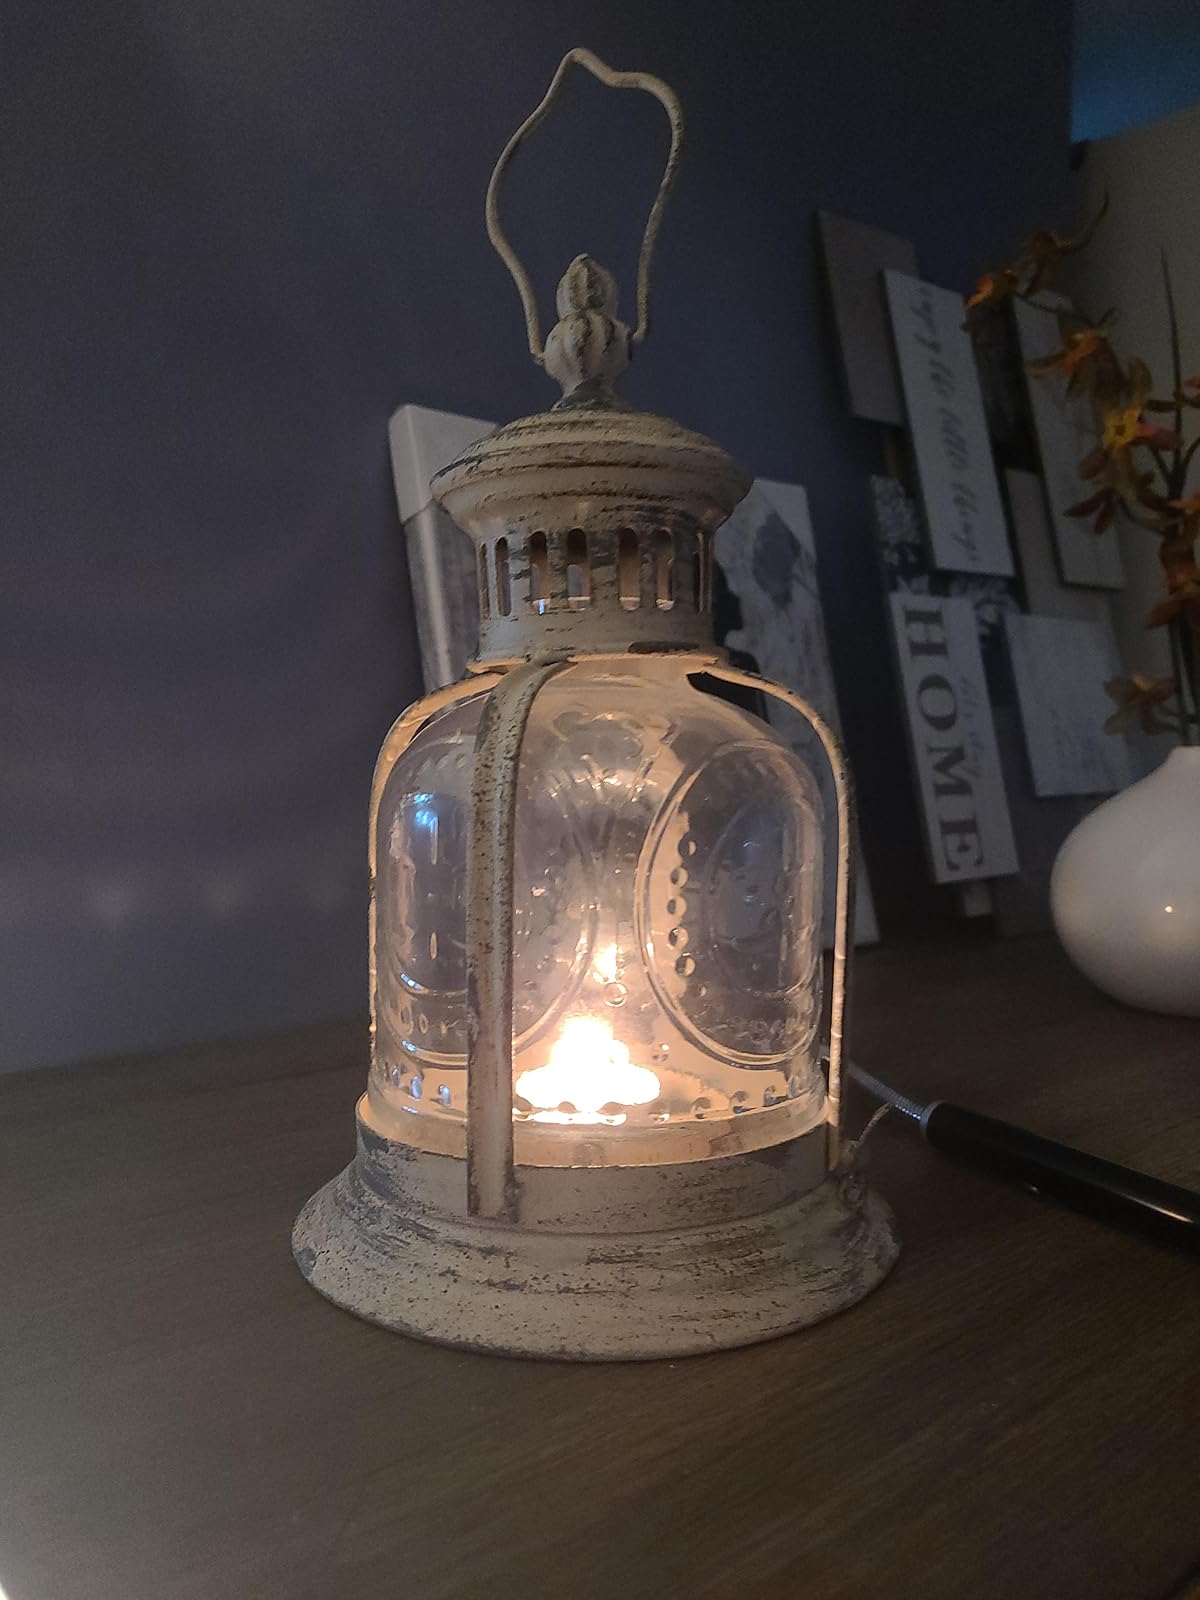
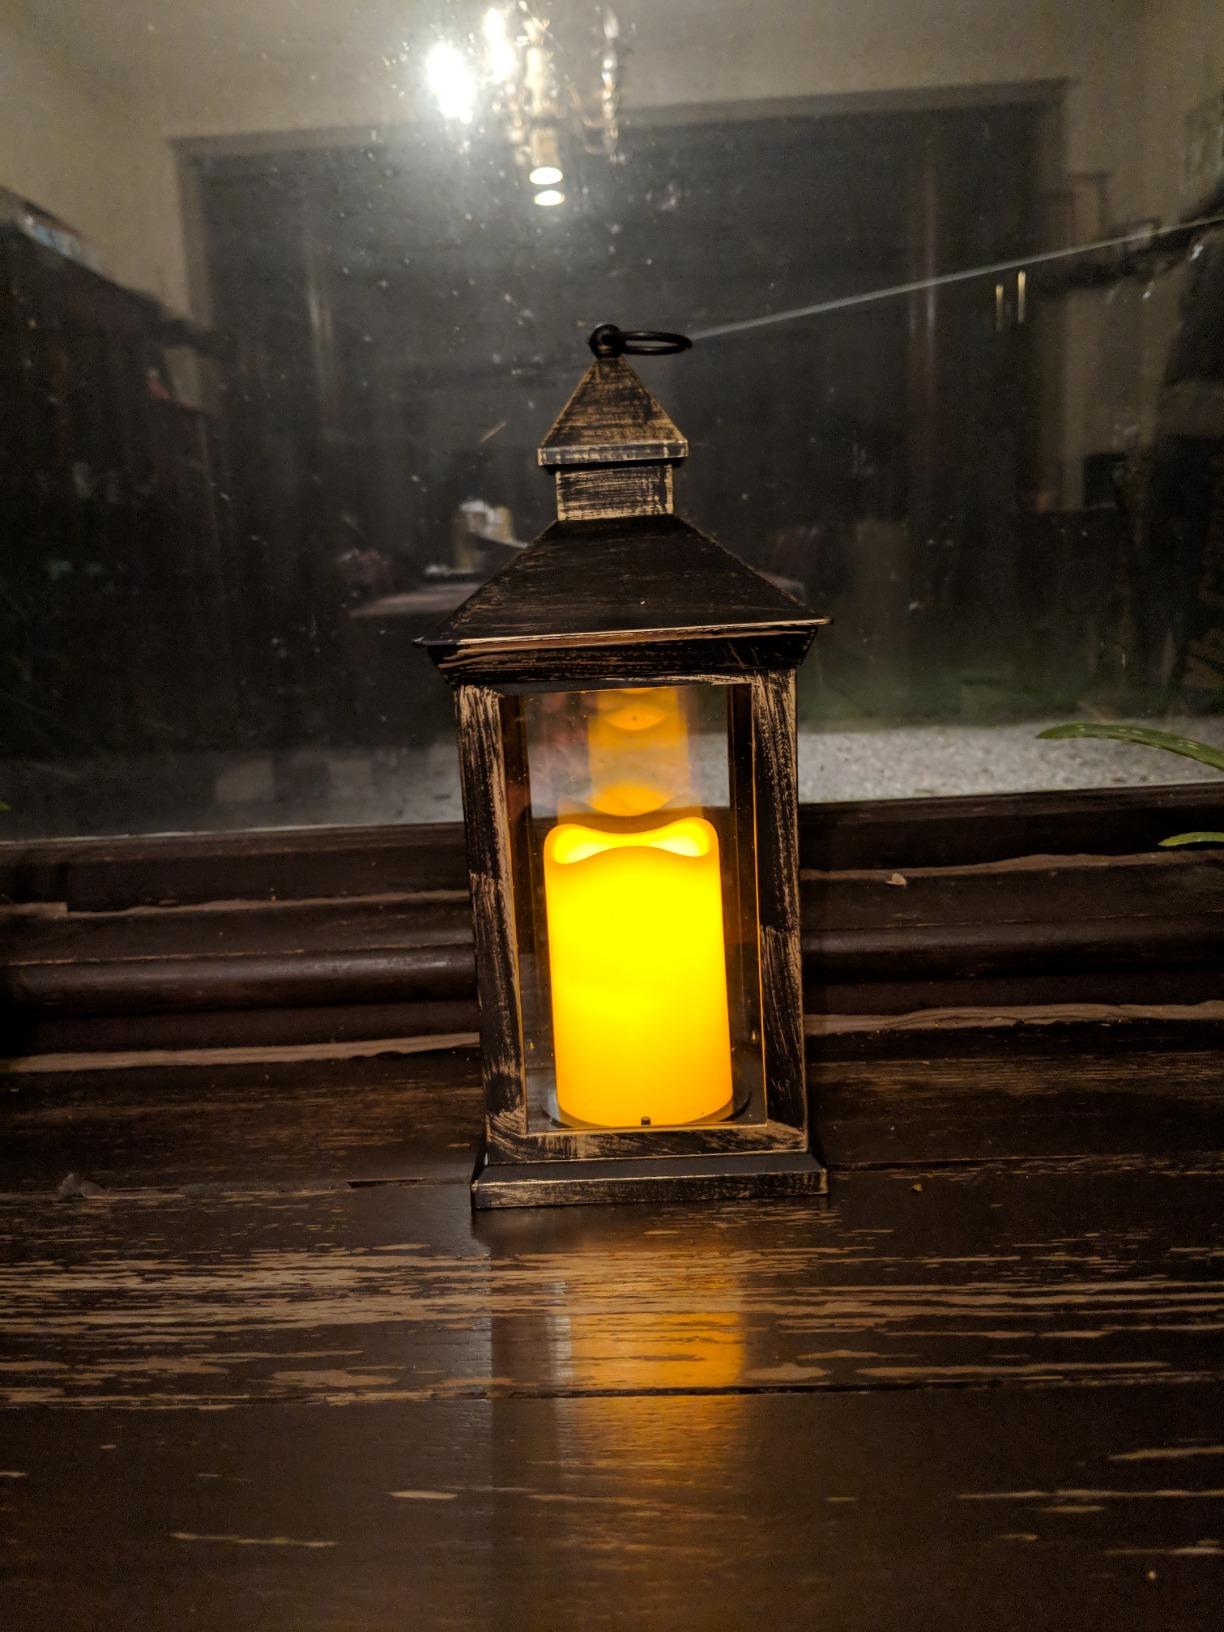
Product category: lantern
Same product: no